Ascyltus pterygodes

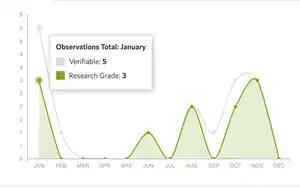

"A. pterygodes" will not limit itself to just insects, rather it will even eat its own kind. "Ascyltus pterygodes" is also known to control the outbreak of coconut moths in Fiji.